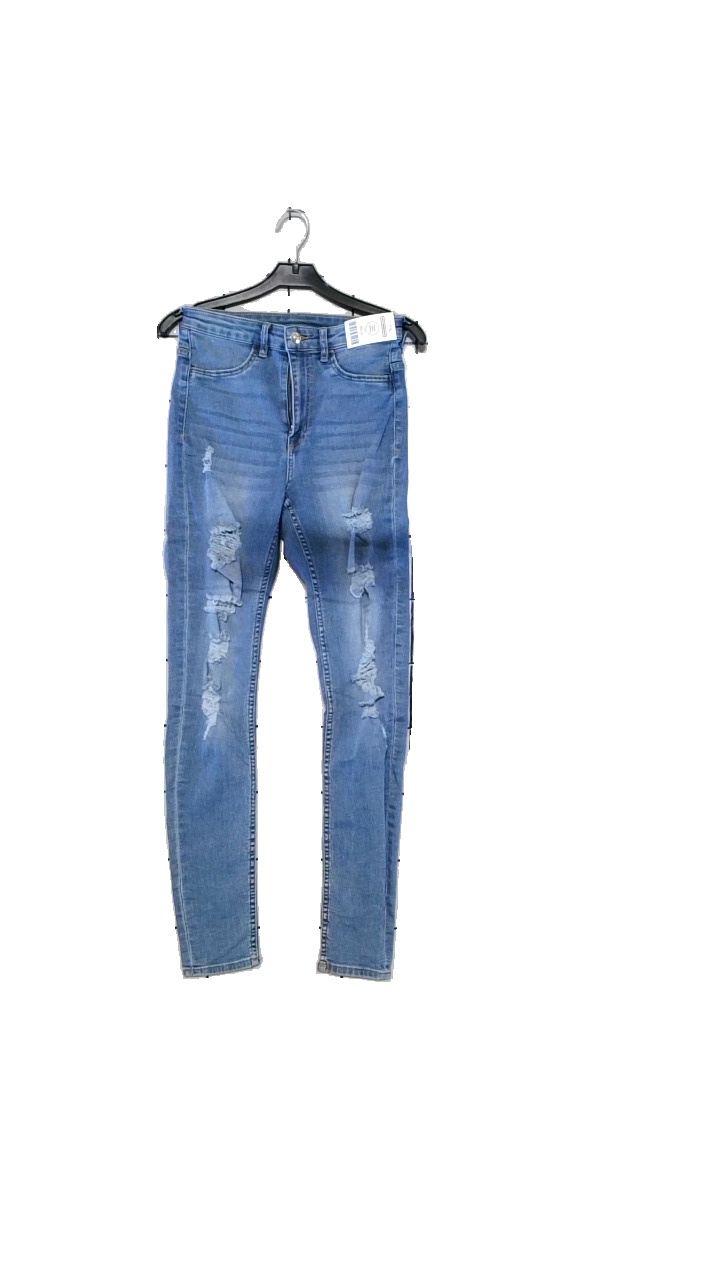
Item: Jeans (Unisex)
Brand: H&m
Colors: Blue
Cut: Tight
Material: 98% cotton, 2% elastane
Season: All
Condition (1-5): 4
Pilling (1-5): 5
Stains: Minor
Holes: Minor
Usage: Reuse
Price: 50-100